M621 cannon

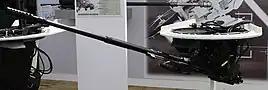

The M621 is a 20 mm automatic cannon of French design, developed by Nexter as on-board armament for armored vehicles, aircraft, helicopters and small coastal vessels of the French Navy.